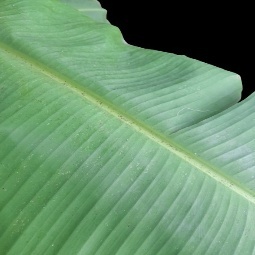
Label: Healthy